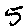
Label: 5